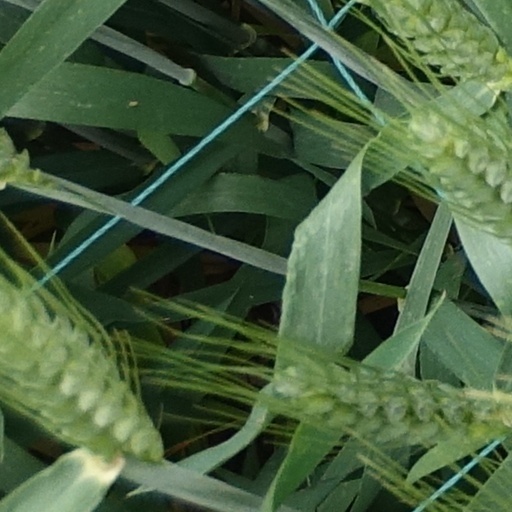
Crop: wheat